Aqua Tepula

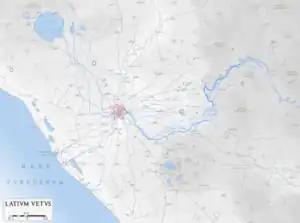
Route of aqueduct

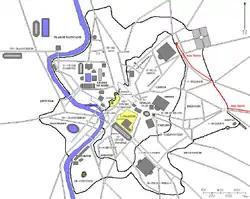
Map of Rome with Aqua Tepula (red)

The Aqua Tepula is an ancient Roman aqueduct completed in 125 BC by censors Gnaeus Servilius Caepio and Lucius Cassius Longinus Ravilla. The water the aqueduct carried was tepid, and probably thus unpalatable. It is not known how much water the original aqueduct carried, but the amount conducted to the city was smaller than that of the Aqua Marcia. After a (major) reconstruction by Agrippa in 33 BC the aqueduct delivered to the city daily 400 quinariae -- .